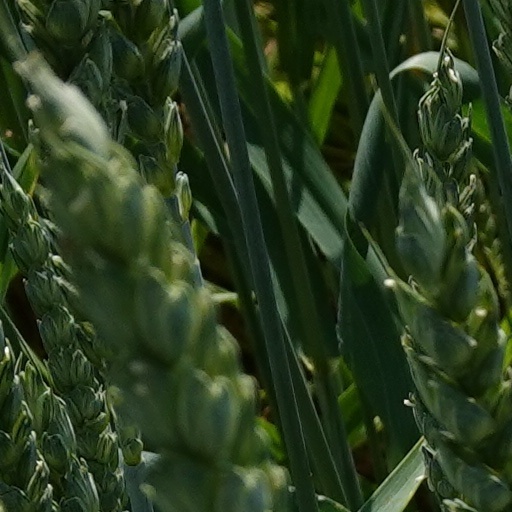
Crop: wheat